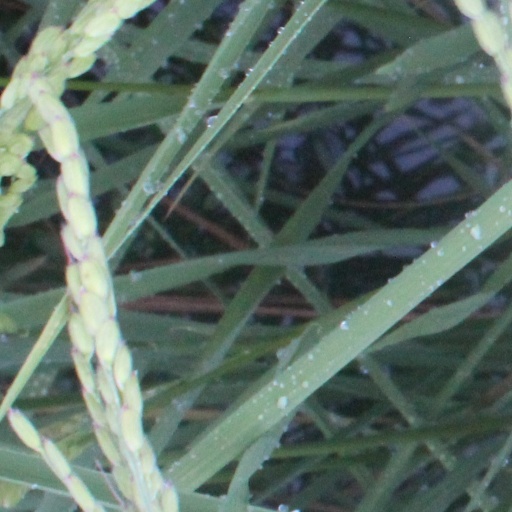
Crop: rice